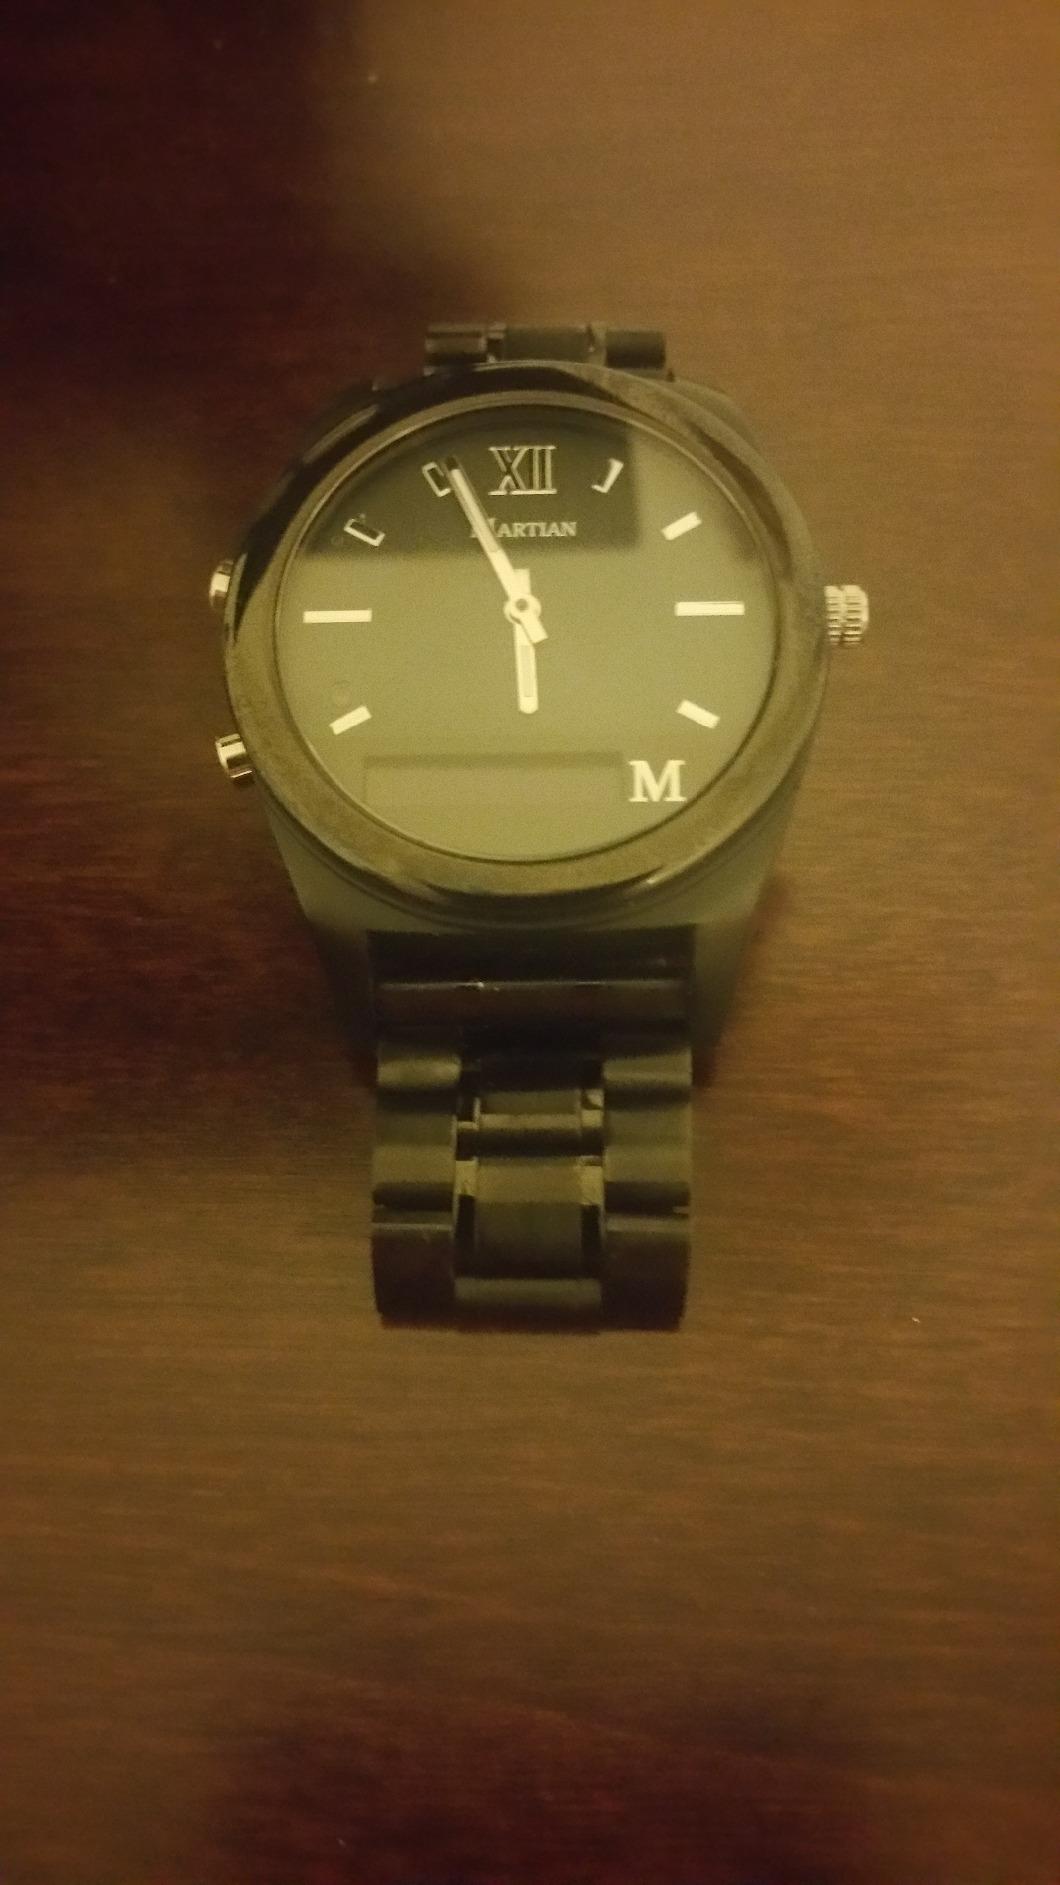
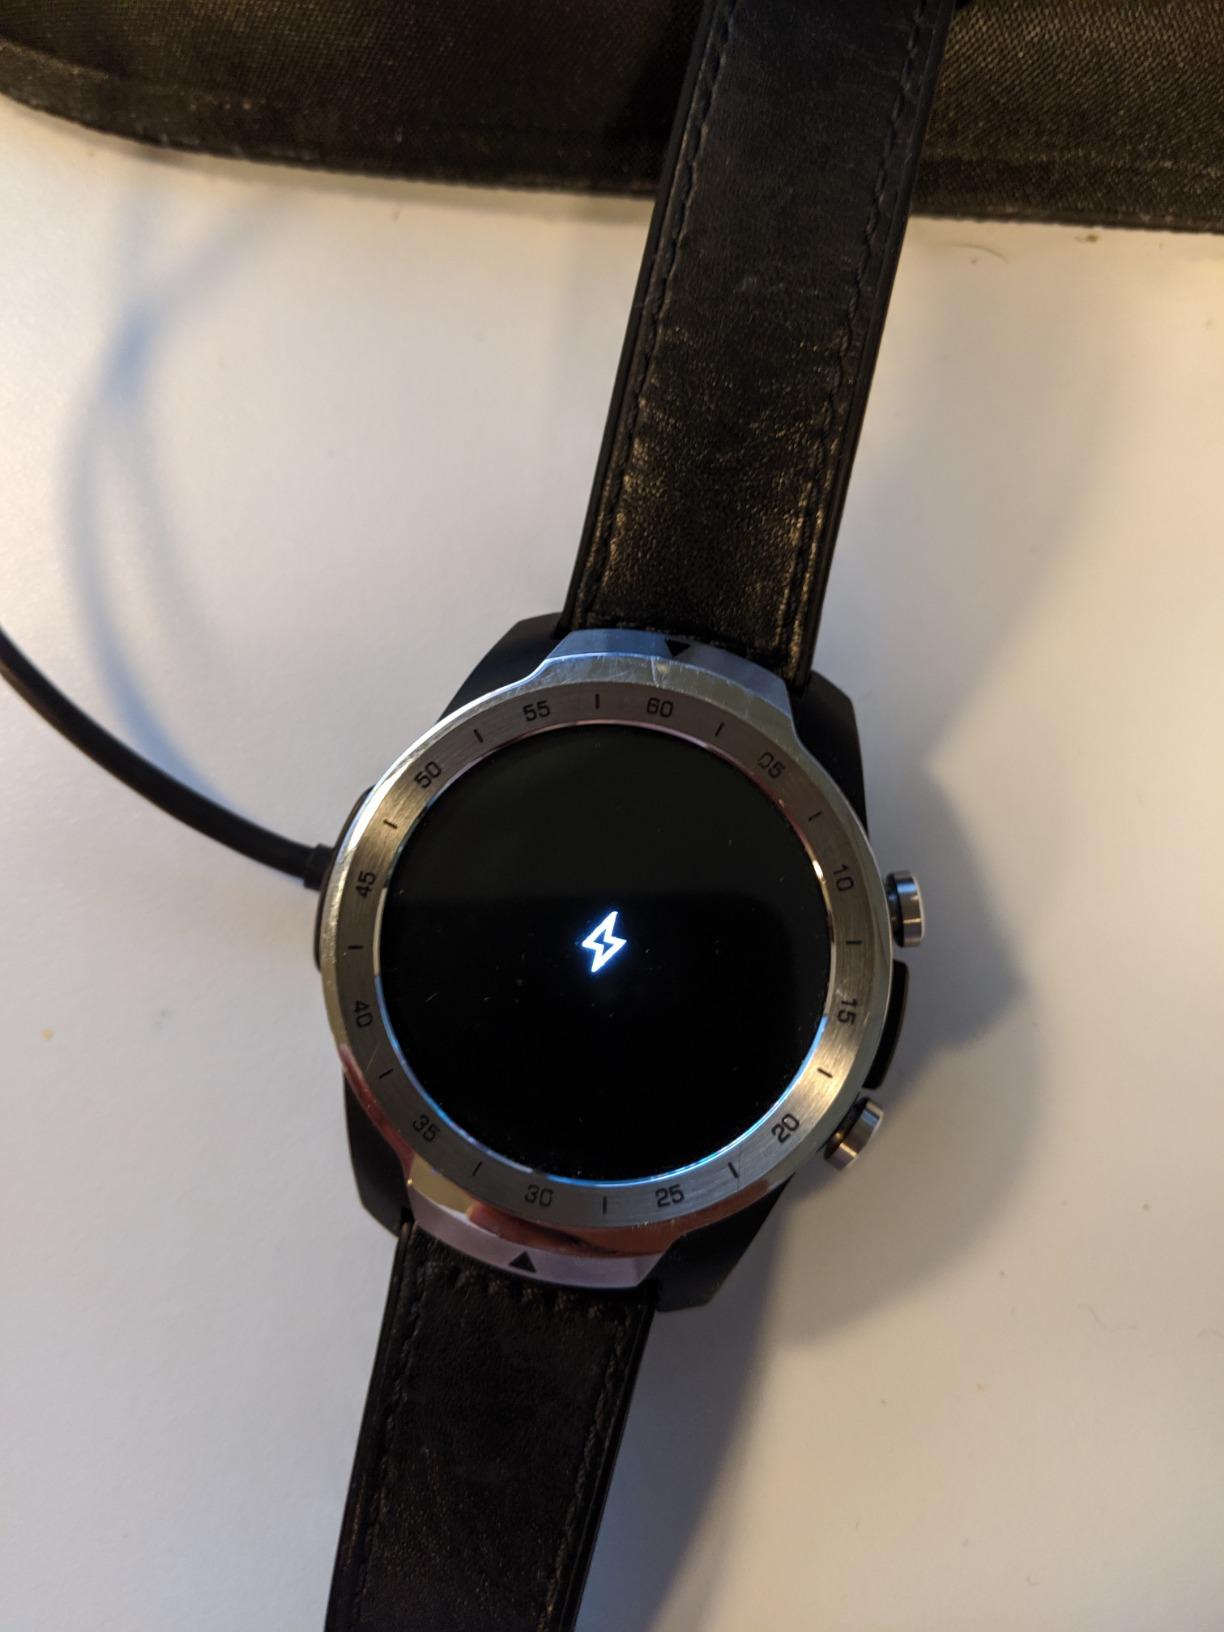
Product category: smartwatch
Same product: no